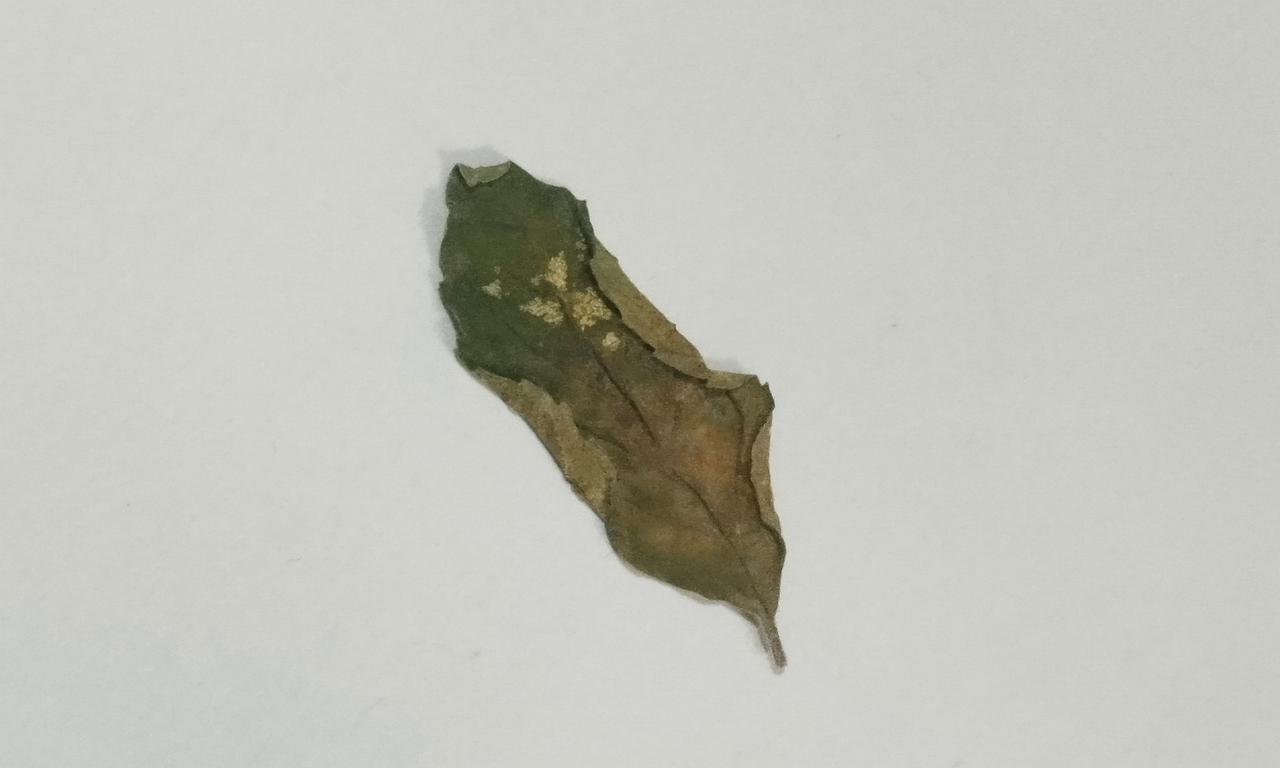
Label: Dried